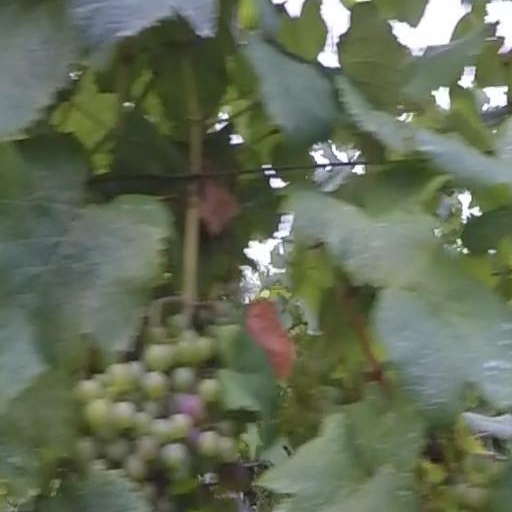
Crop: grape